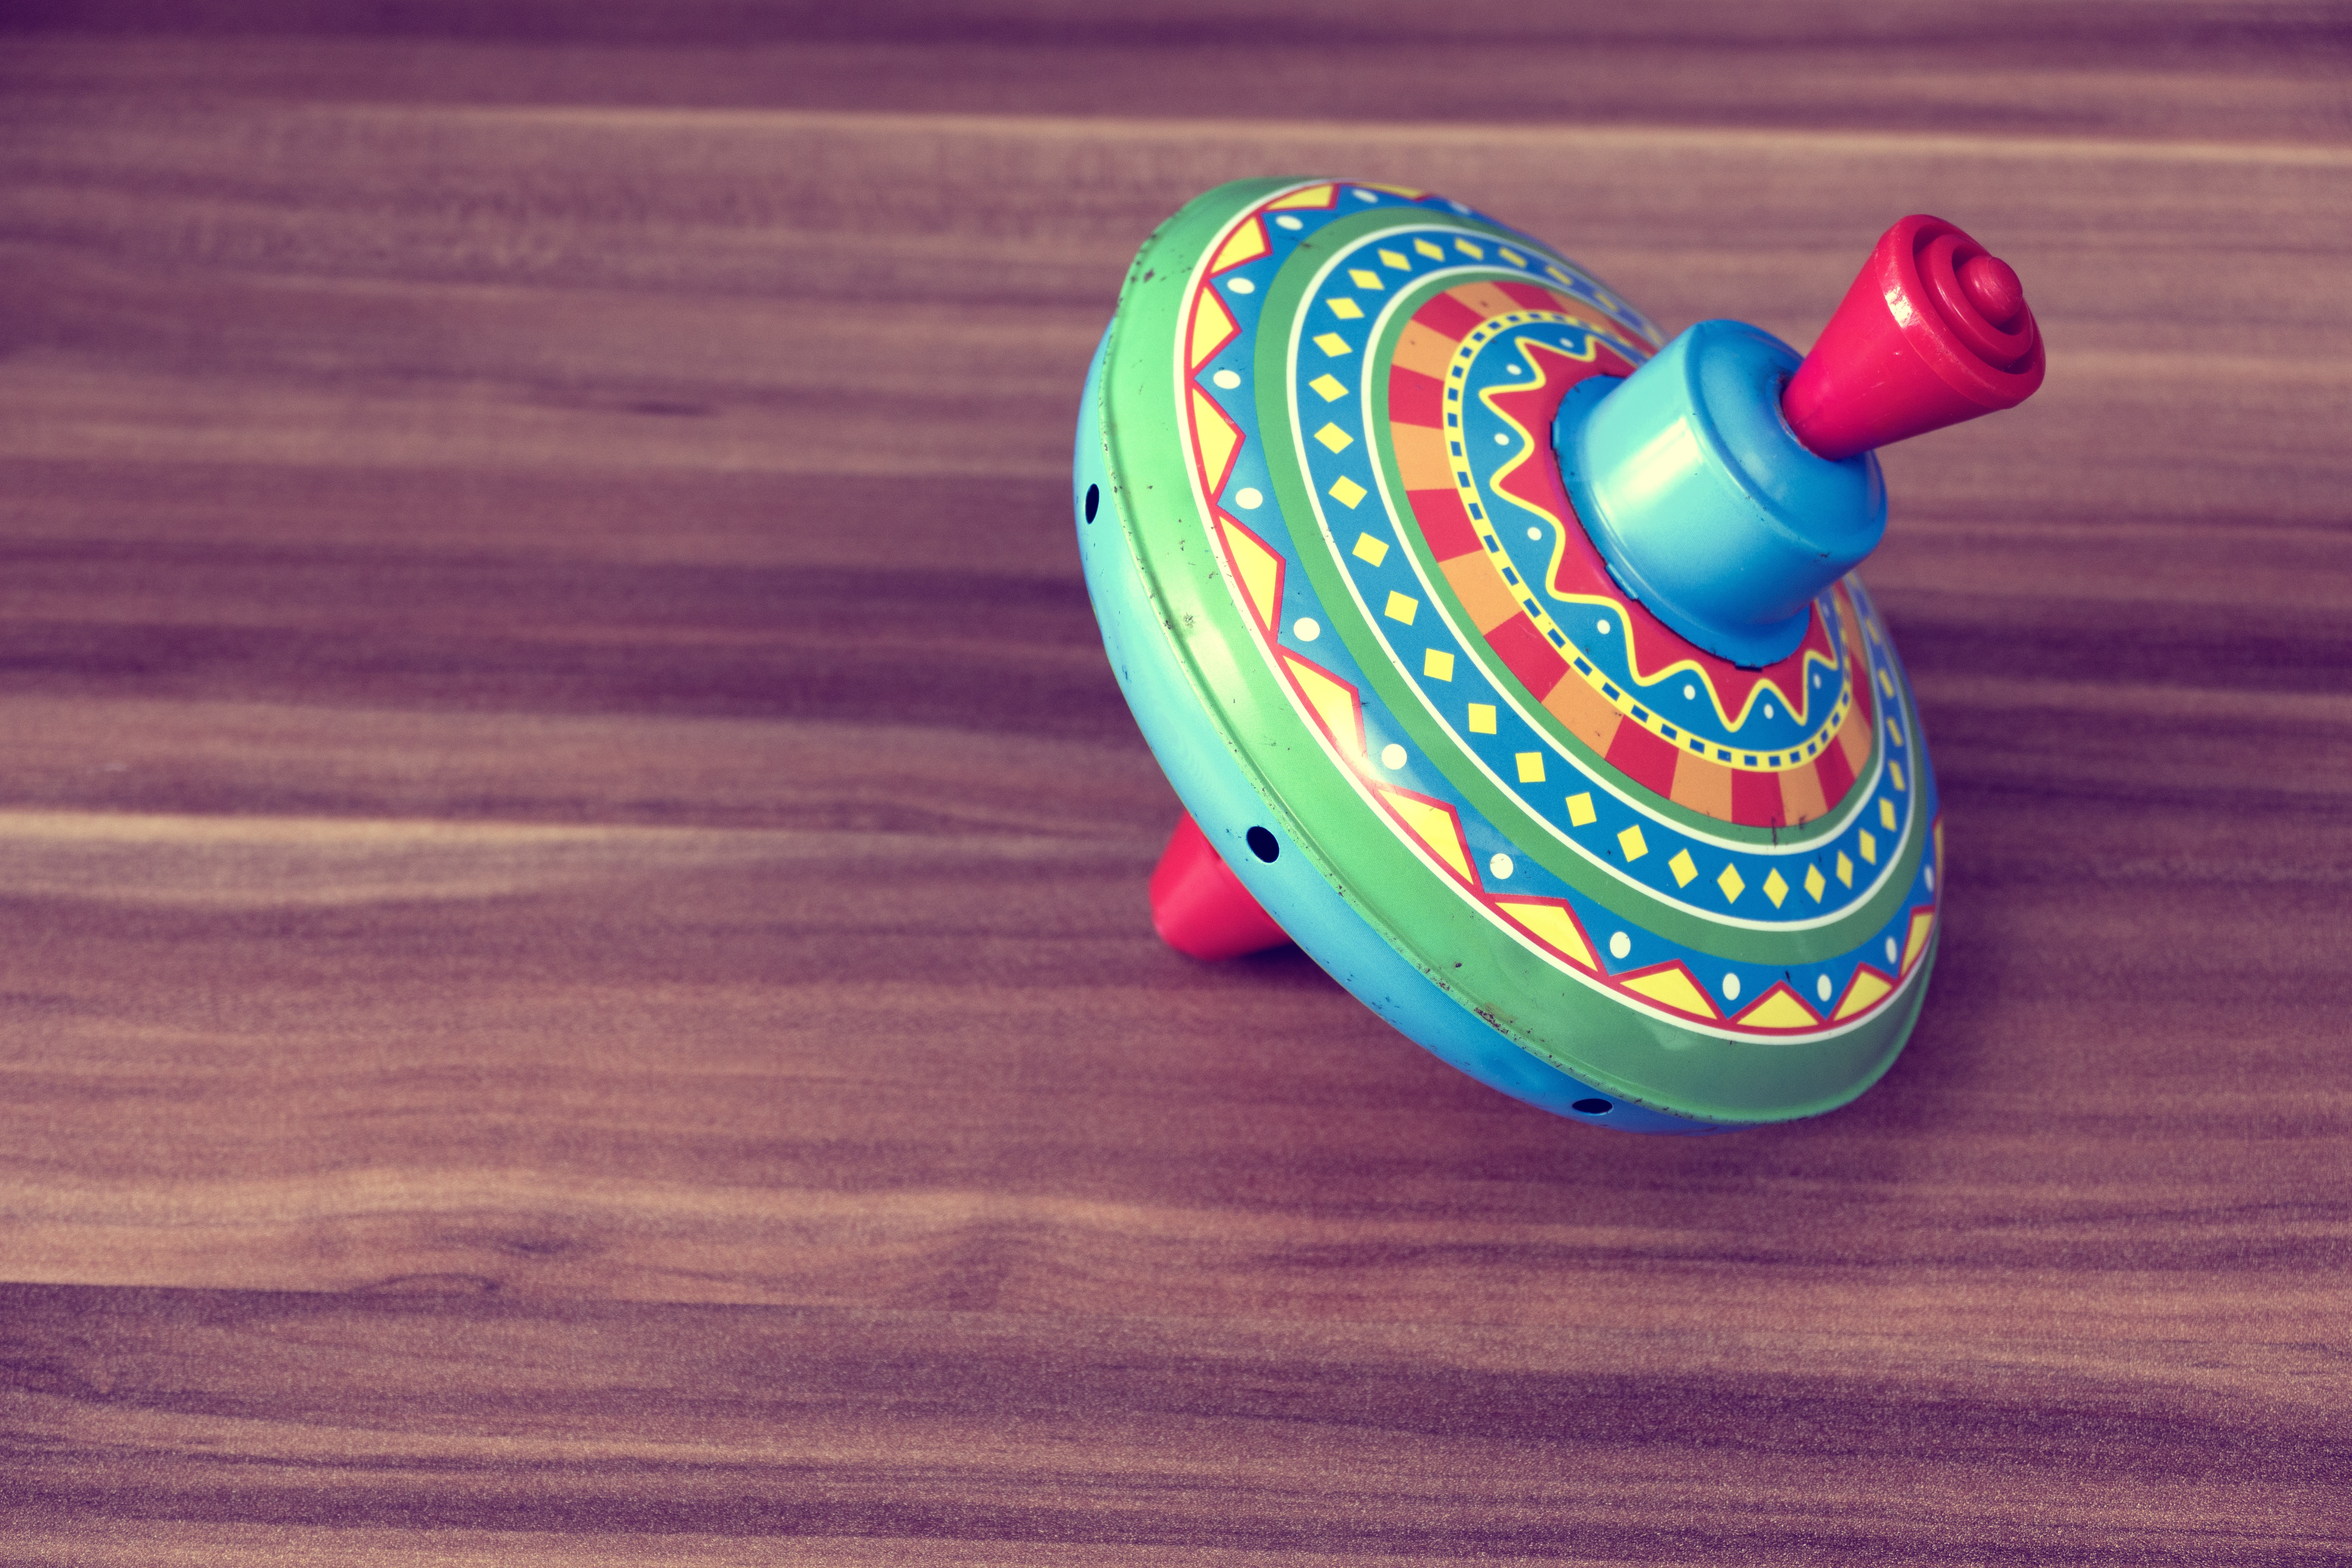
vintage, play, retro, round, old, colourful, color, metal, spinning, blue, playing, toy, musical instrument, kids, fun, toys, colours, spin, tin, coloured, spinning top, kids toy